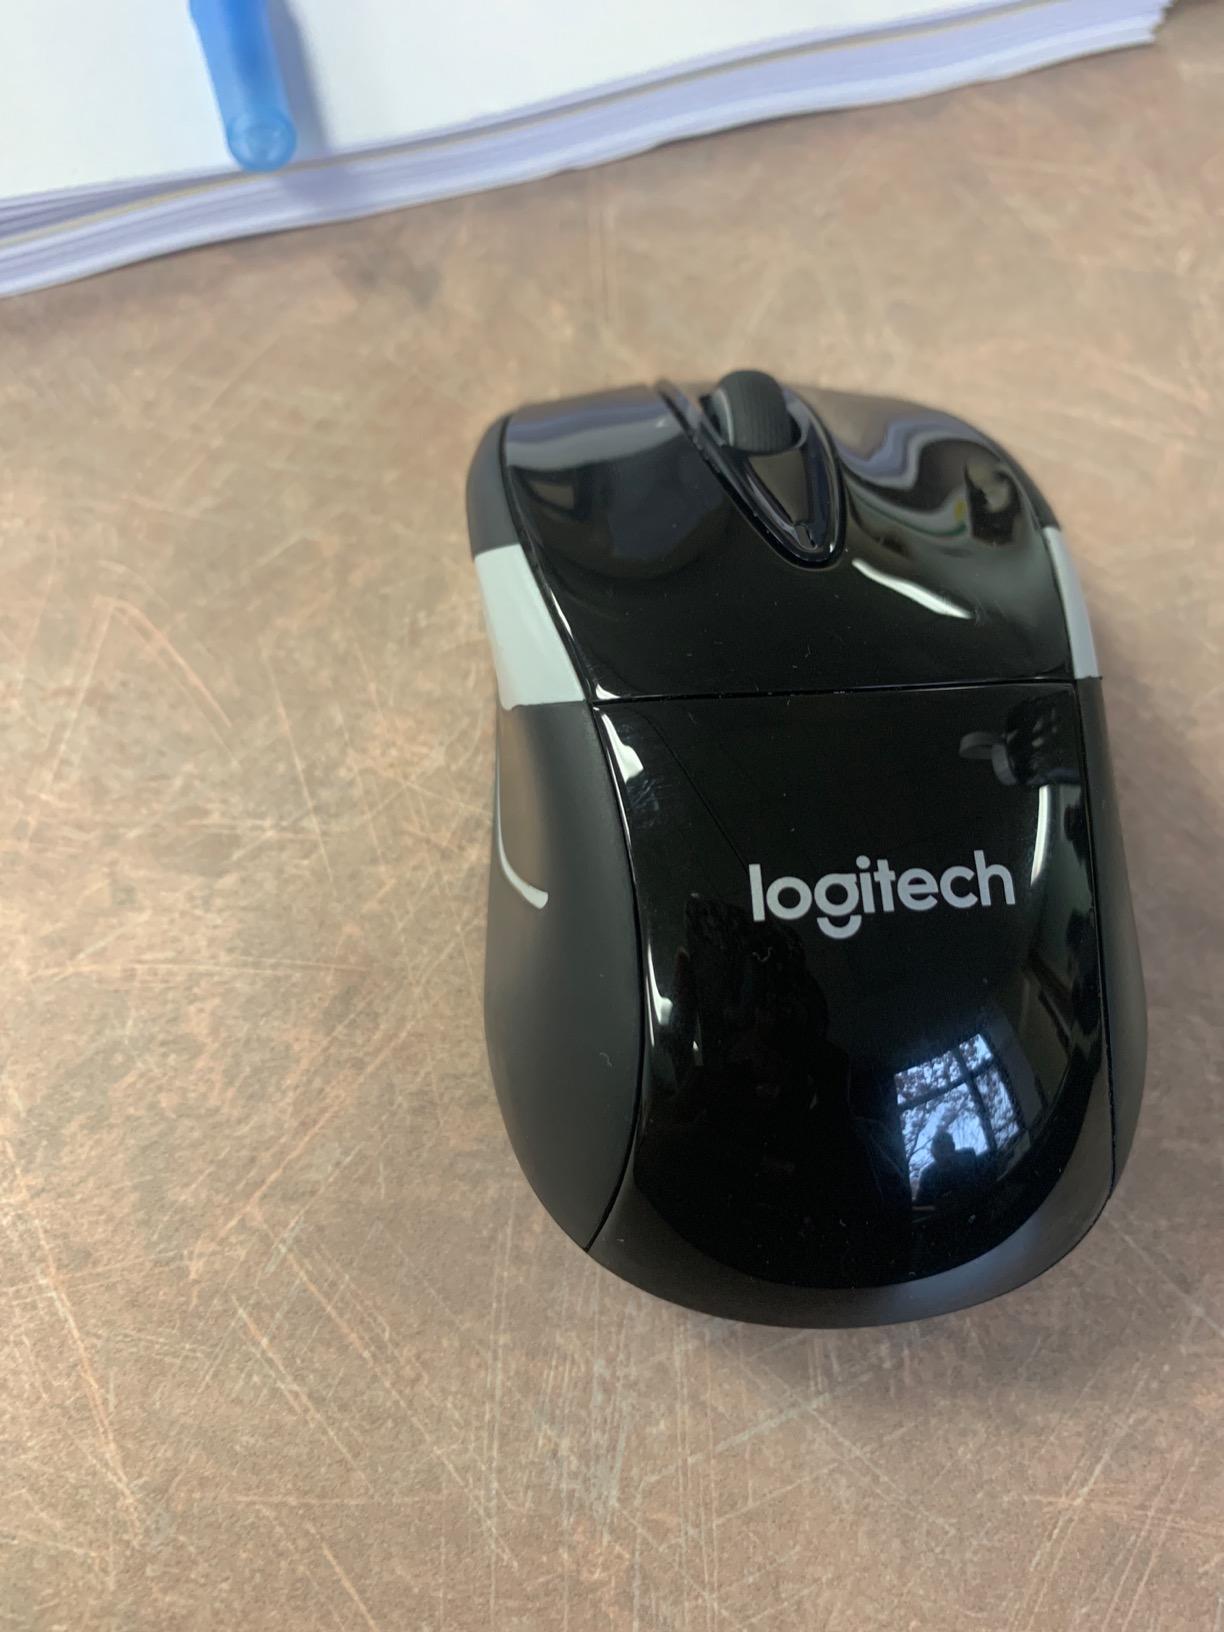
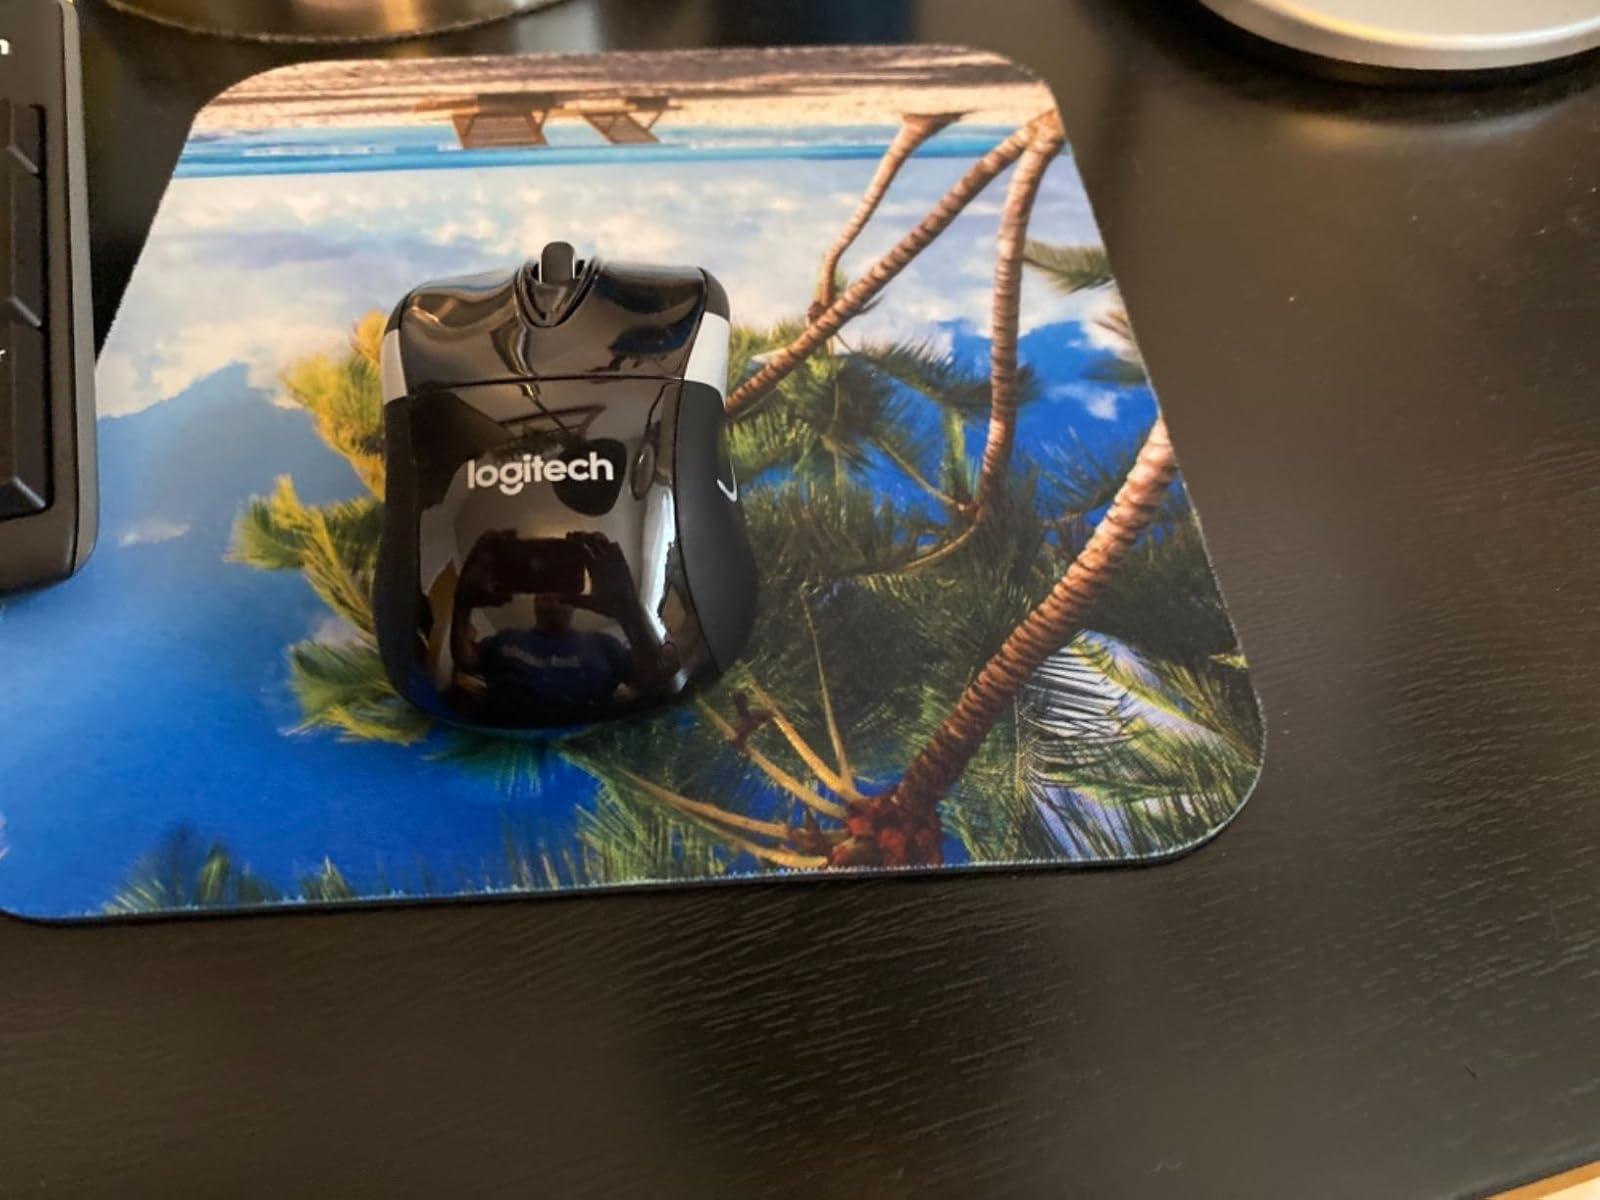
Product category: mouse
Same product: yes